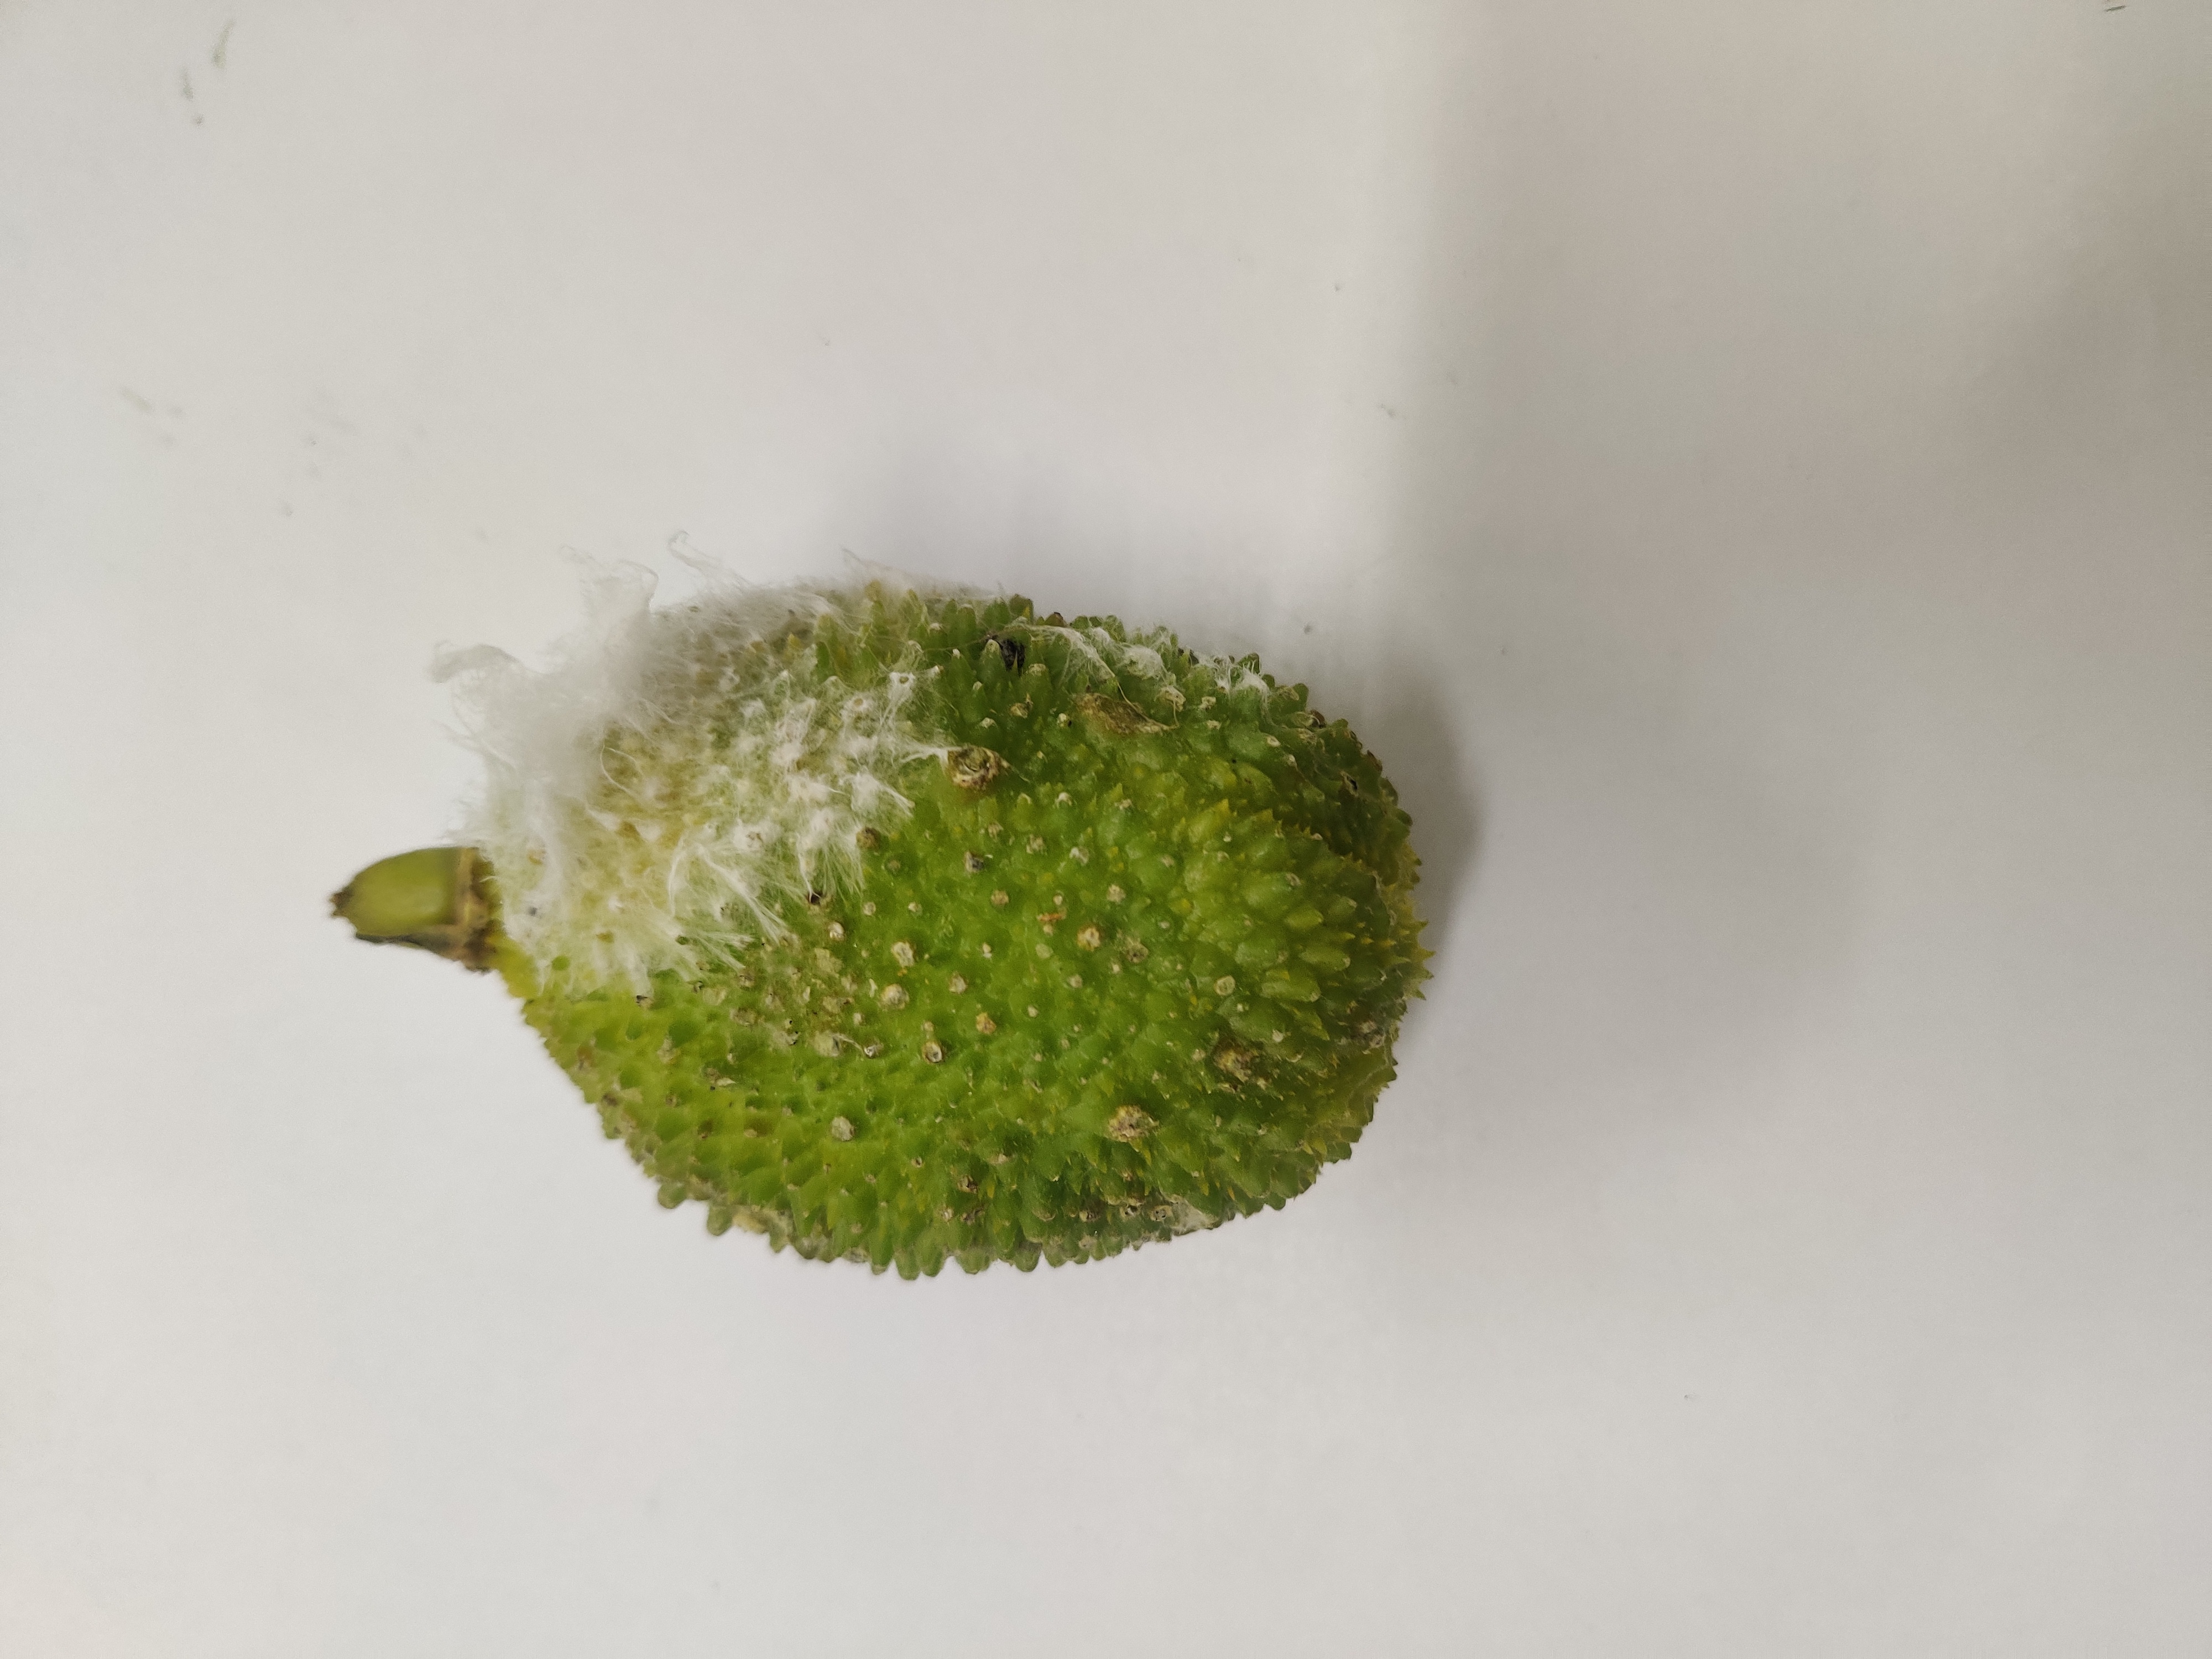
Crop: Spiny Gourd
Condition: Severely Damaged